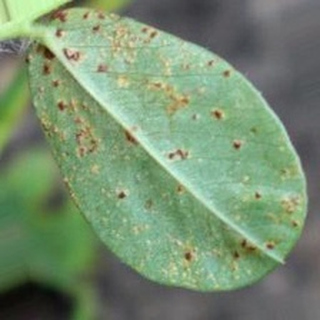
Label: groundnut_rust